Zumarraga, Samar

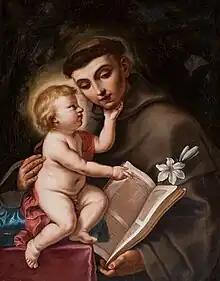
St. Anthony of Padua, Zumarraga's Patron Saint

The town of Zumaraga was known for quite a number years before some other towns in Samar were recognized. This was because of a flourishing fishing industry in the town.